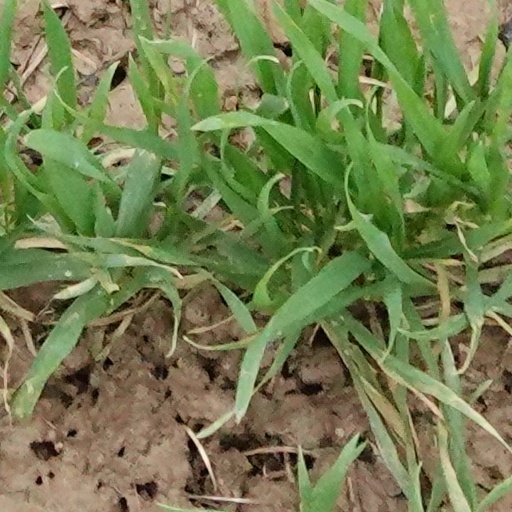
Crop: wheat